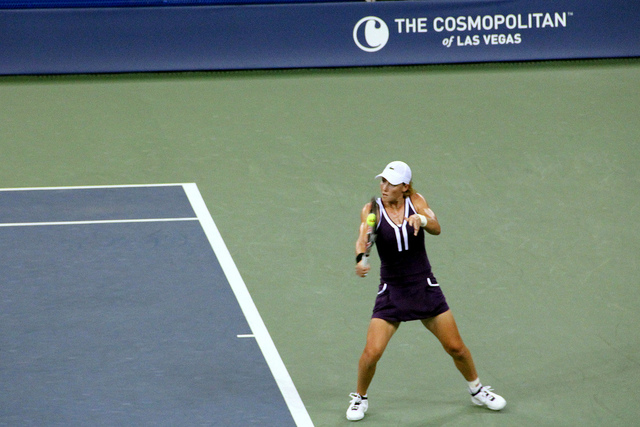
một nữ vận động viên tennis đang vung vợt để đánh bóng